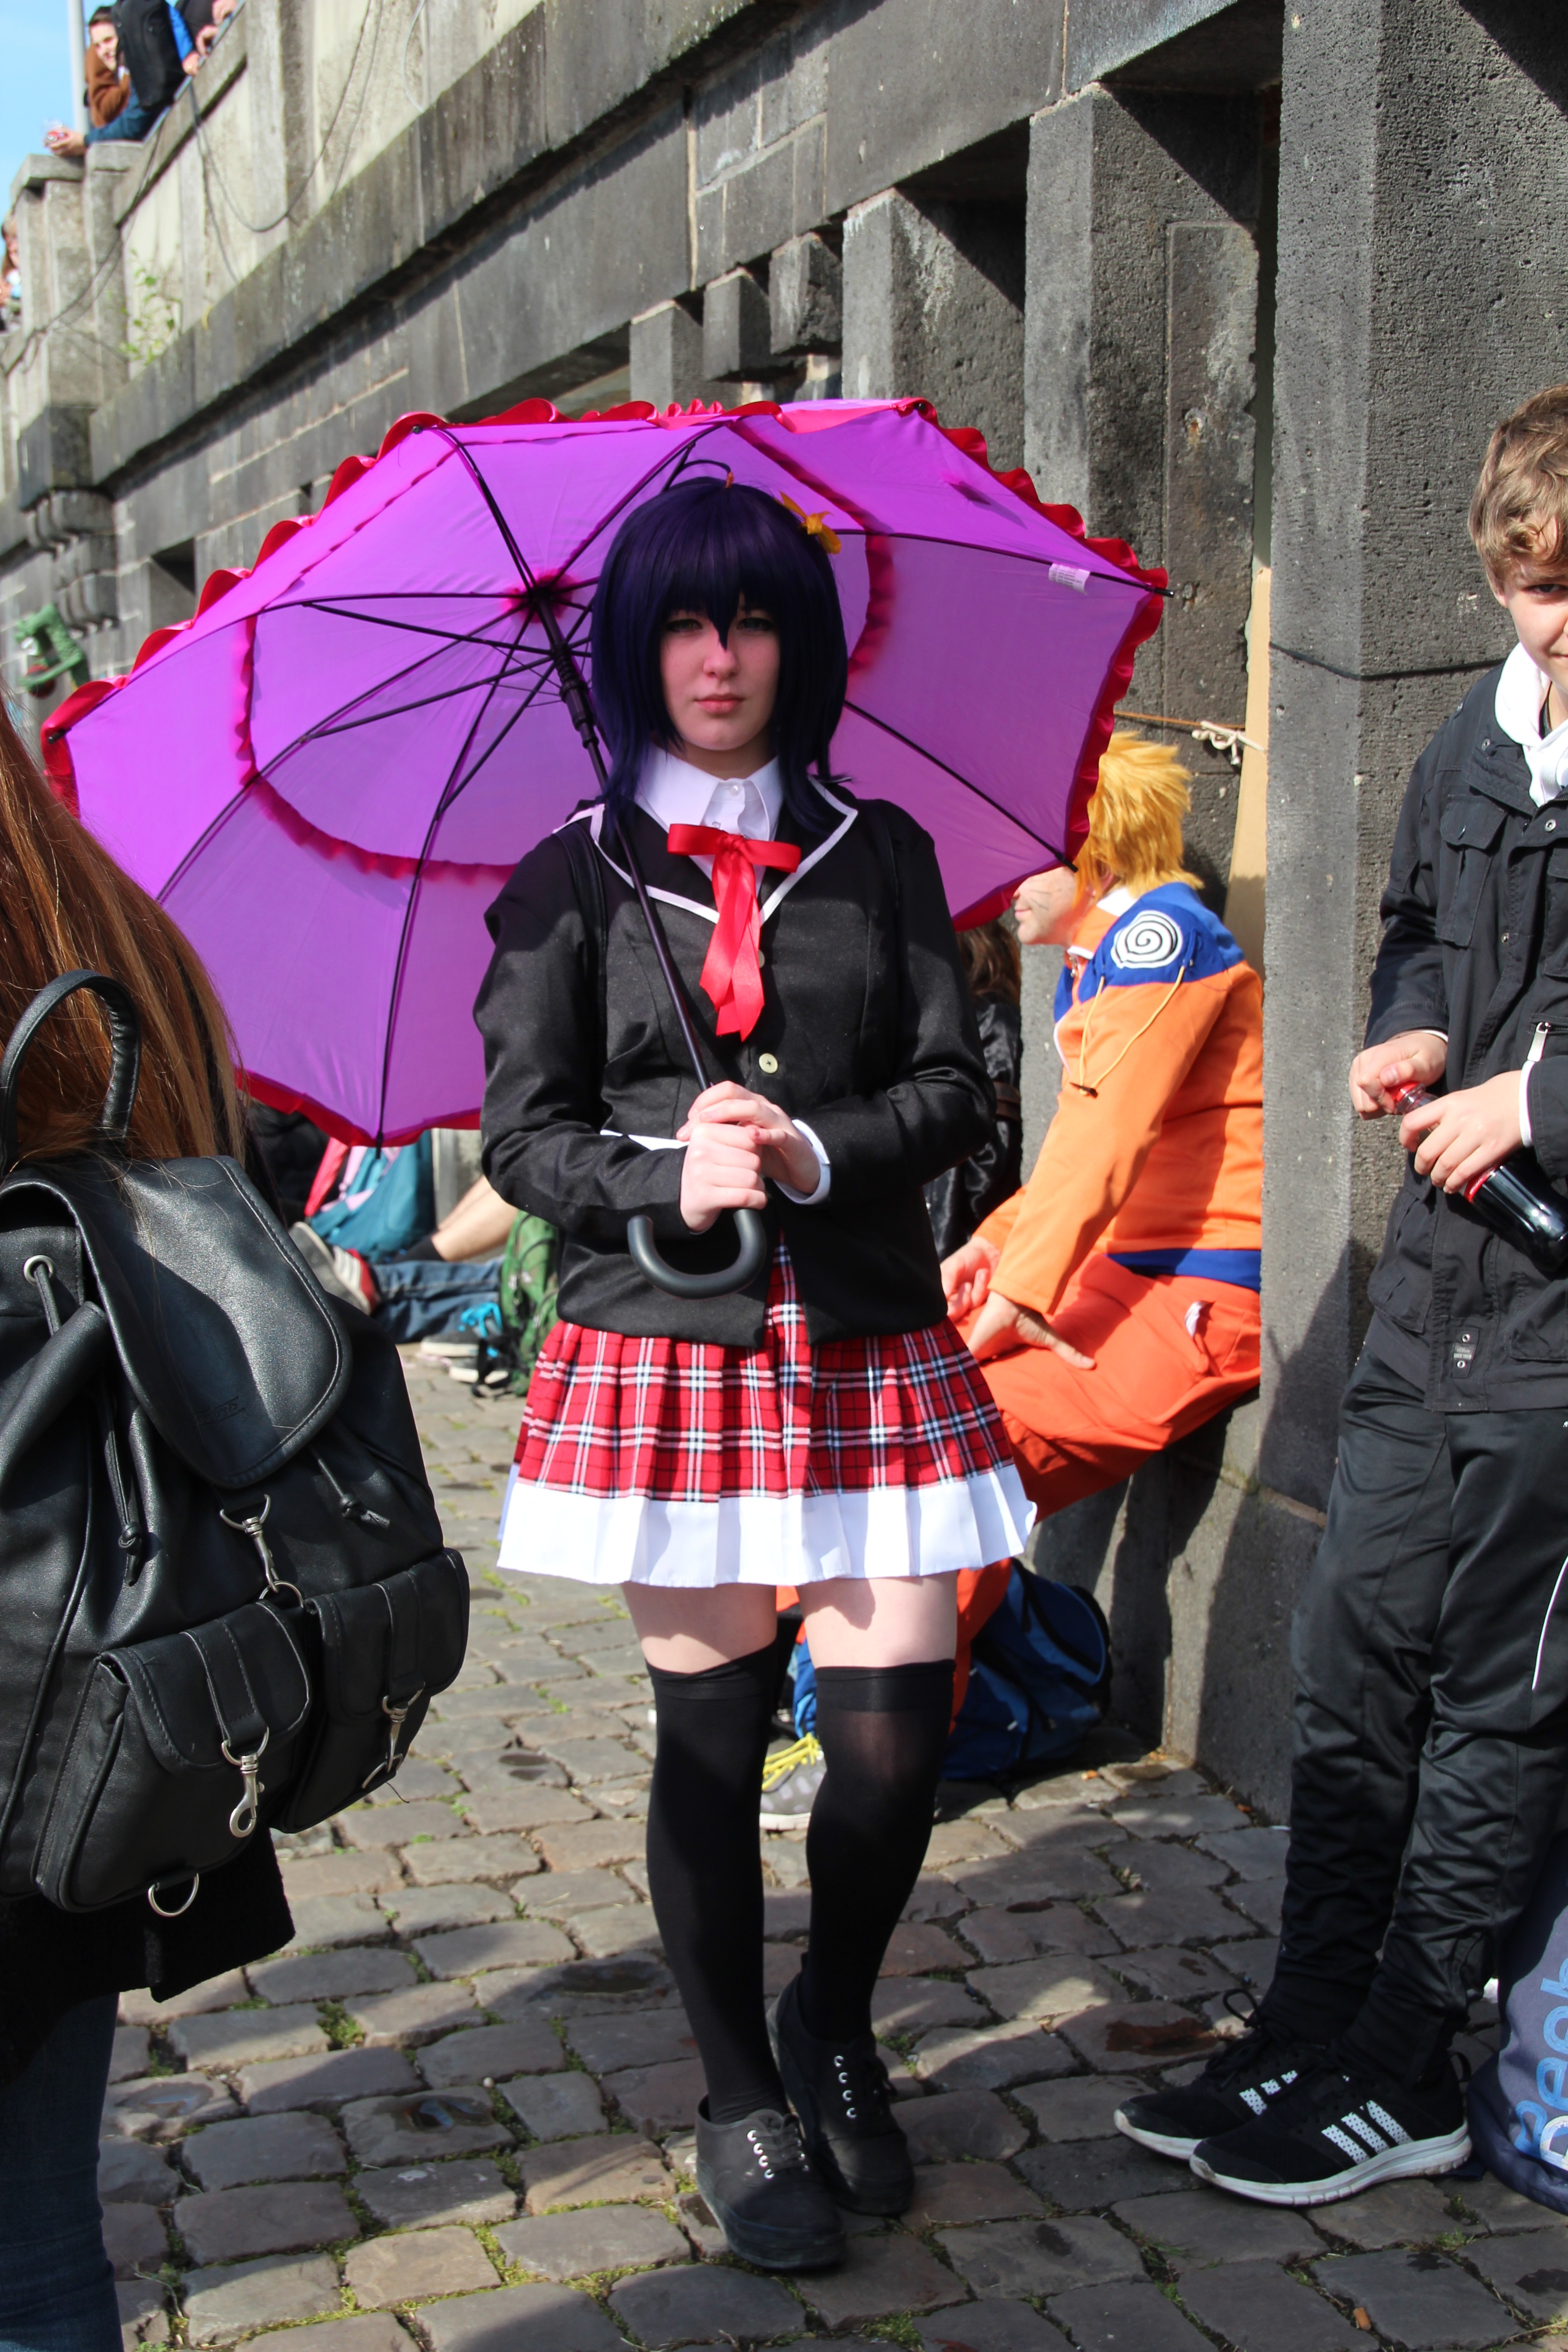
fashion, clothing, cosplay, costume, anime, comic, manga, panel, convention, japantag